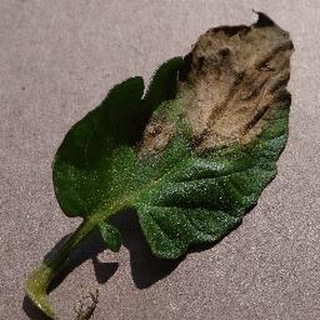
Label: tomato_late_blight